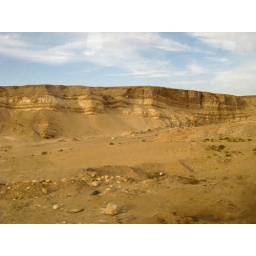
view from our bus window in Sinai, near the Gulf of Suez